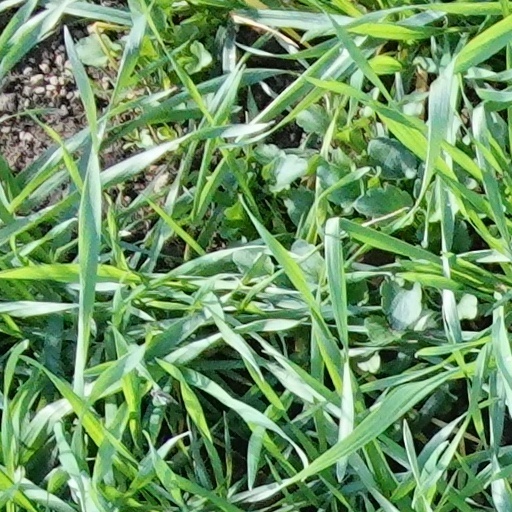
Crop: wheat